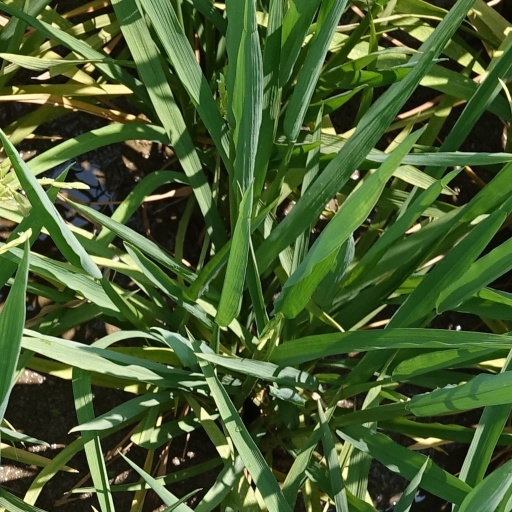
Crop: rice